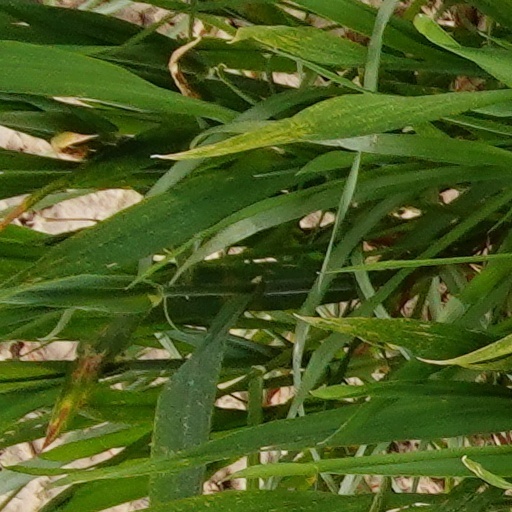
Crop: wheat